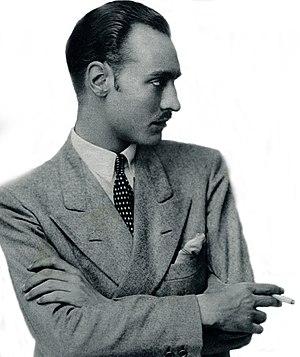
Giorgio Bianchi, né le 18 février 1904 à Rome, où il est mort le 9 février 1967 est un réalisateur, scénariste et acteur italien.